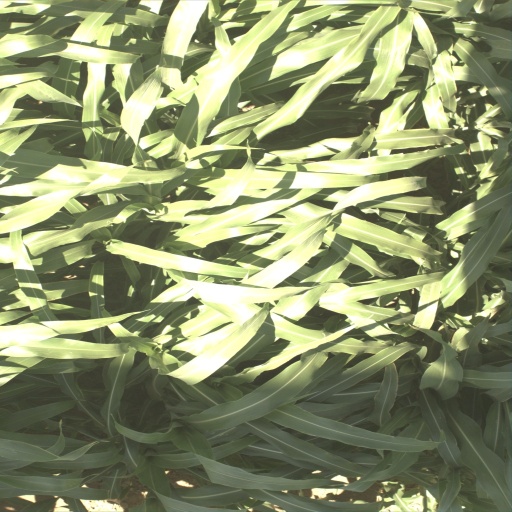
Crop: sorghum